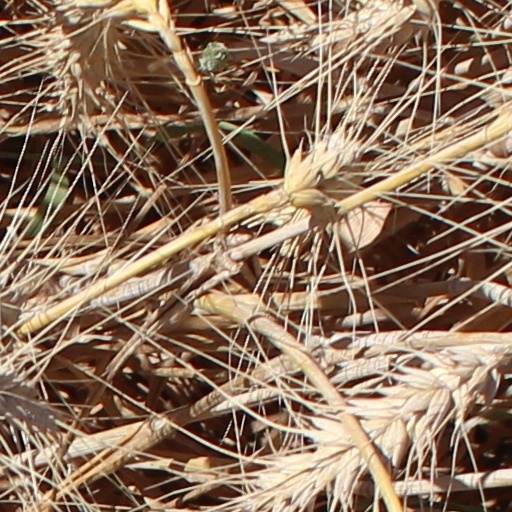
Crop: wheat